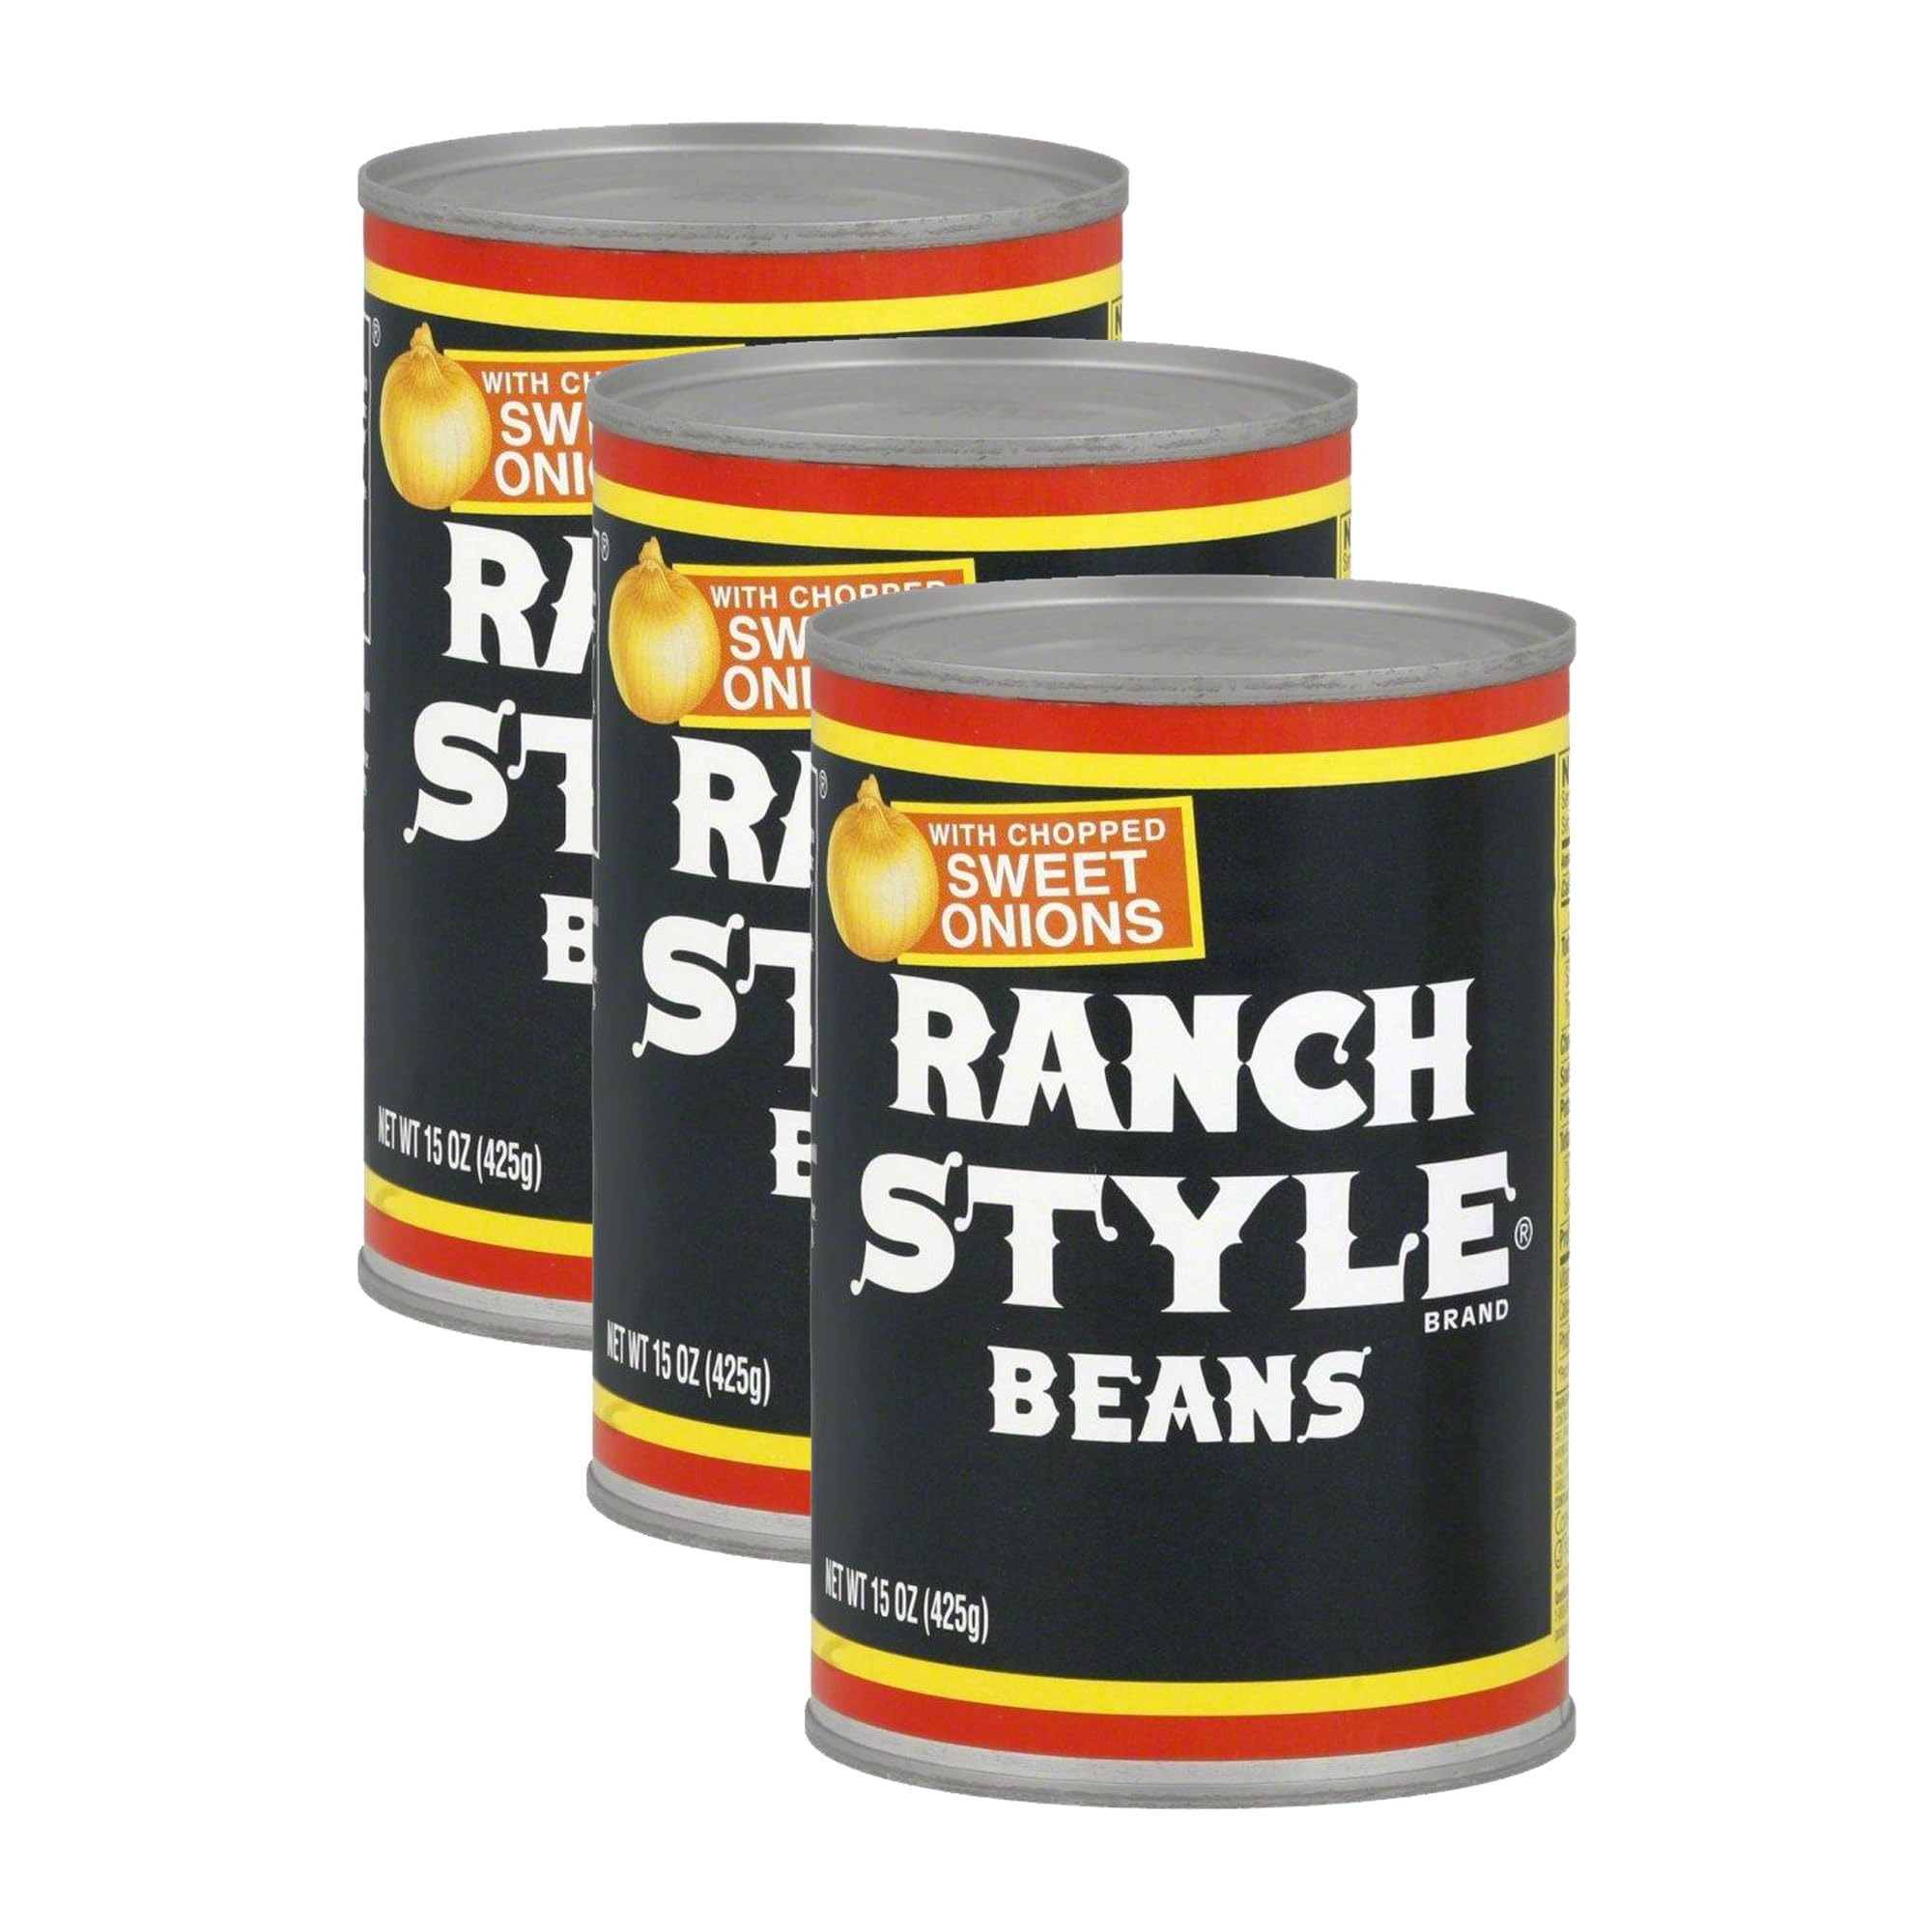
Item Name: Ranch Style Beans with Sweet Onions 15oz Can (Pack of 3)
Bullet Point 1: 15 Ounce Cans - 3 Pack
Bullet Point 2: With Chopped Sweet Onions
Bullet Point 3: Since 1935 - Big Bold Taste
Product Description: If you get all teary-eyed at the thought of adding onions to your Ranch Style Beans, cheer up - we've done it for you. And not just any onions, these are Premium Sweet Onions - that add just the right "Sweet Onion" flavor to our famous Ranch Style Beans
Value: 45.0
Unit: Ounce

Price: 12.14